Tallink

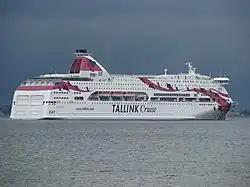
"Baltic Princess", the second "Galaxy"-class ship, was delivered to Tallink in 2008. The "Galaxy"-class ships are in essence lengthened versions of "Romantika" and "Victoria I".

From the beginning of 2007, the former Superfast ships were moved under the Tallink brand and their route changed to Tallinn–Helsinki–Rostock. In April of the same year, Aker Yards delivered the fast cruiseferry MS "Star" that had been ordered in 2005. With the delivery of the "Star", "Meloodia" was chartered to Balearic Islands, Spain for ten months and later sold, while "AutoExpress 3" and "AutoExpress 4" were also withdrawn. During April 2007, Tallink also ordered a third "Galaxy"-class cruiseferry from Aker Yards.